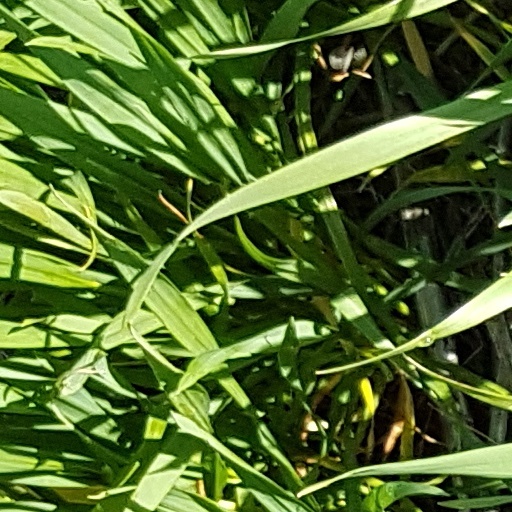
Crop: wheat